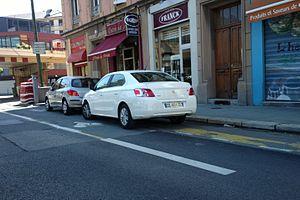
Vue 3/4 arrière d'une nouvelle Peugeot 301 en ville à Grenoble.
La Peugeot 301 est une automobile de type berline tricorps conçue par le constructeur Peugeot, sœur jumelle de la Citroën C-Élysée.